Undernutrition in children

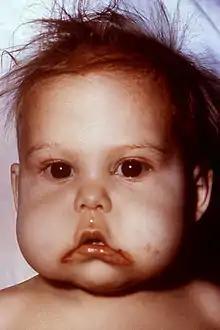
A child with Kwashiorkor caused by inadequate dietary protein intake, show signs of thinning hair or "Flag Sign", edema, inadequate growth, and weight loss.

Inadequate food intake such as a lack of proteins can lead to Kwashiorkor, Marasmus and other forms of Protein–energy malnutrition.